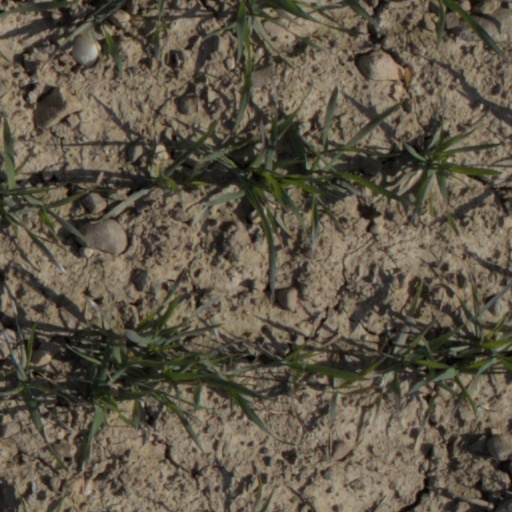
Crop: wheat